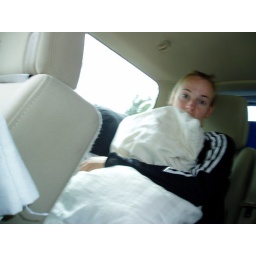
Jen feeling car sick in the back of the van